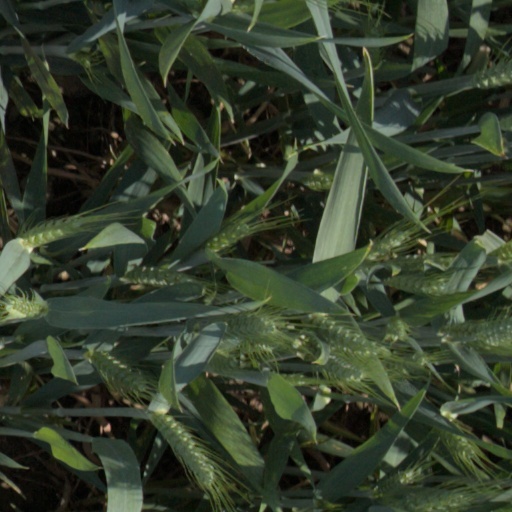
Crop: wheat